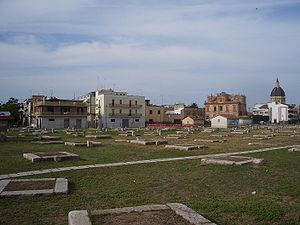
Cerignola est une ville italienne d'environ 58 540 habitants située dans la province de Foggia dans la région des Pouilles dans le sud-est de l'Italie.